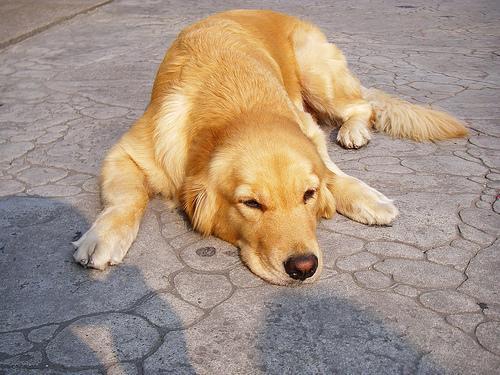
golden_retriever